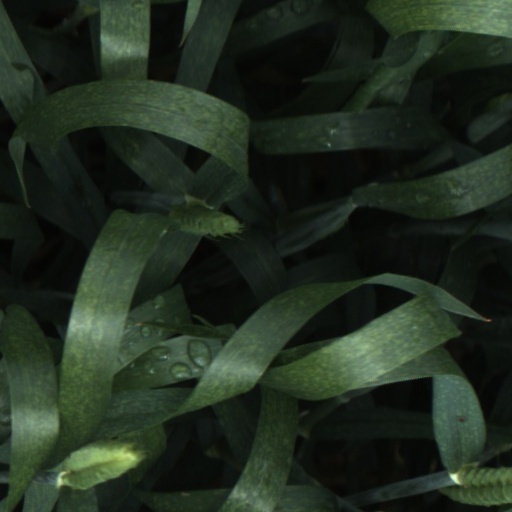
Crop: wheat